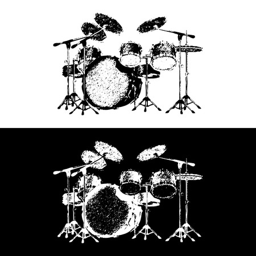
vector illustration of a drum set drawing strokes .